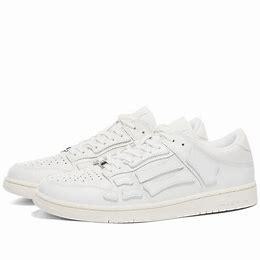
Brand: Amiri
Model: Skel Top